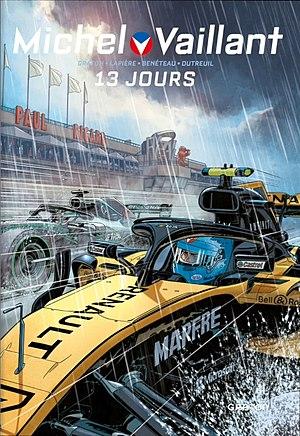
Couverture de l'album Michel Vaillant - 13 jours (Nouvelle saison, tome 8)
Michel Vaillant est une série de bande dessinée créée par Jean Graton en 1957, sur le thème du sport automobile.